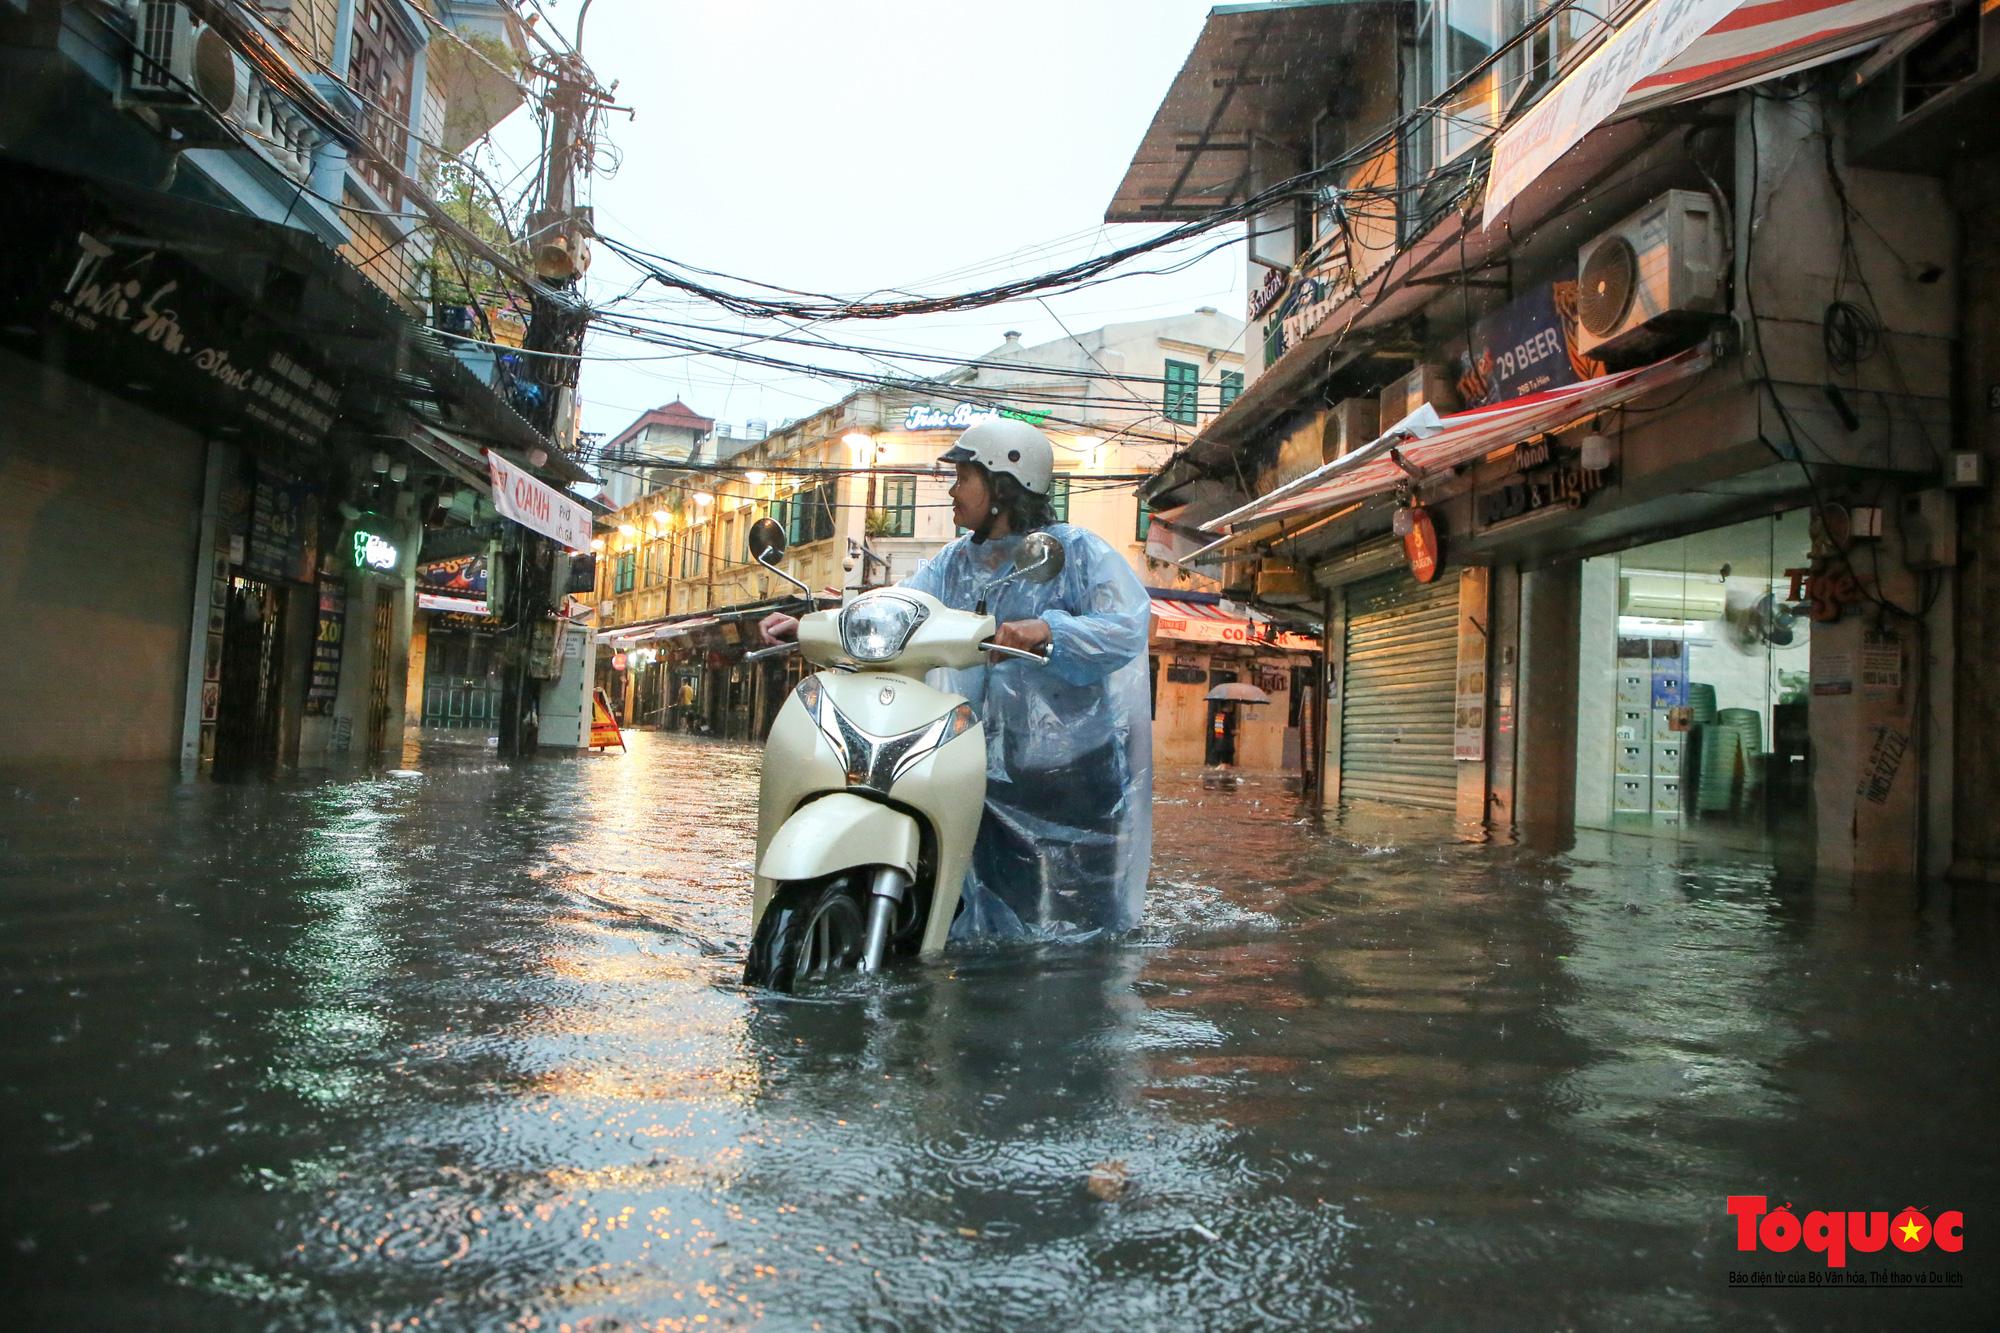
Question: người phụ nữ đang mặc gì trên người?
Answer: đang mặc áo mưa